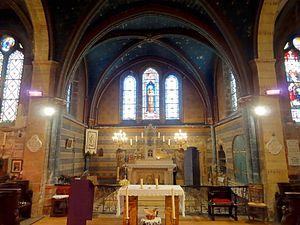
L'église Saint-Léonard est une église catholique paroissiale située à Avilly-Saint-Léonard, dans le département de l'Oise, en France. Elle possède un petit chœur du début du XIIIᵉ siècle à l'architecture gothique très soignée, mais n'est à ce jour pas inscrite ou classée au titre des monuments historiques. Cependant, le mobilier est riche et varié, et comporte six éléments classés, dont un bel ensemble de stalles de la seconde moitié du XVIᵉ siècle, qui représente le dernier souvenir matériel du prieuré clunisien de Saint-Nicolas-d'Acy, sur la commune voisine de Courteuil. La nef pourrait comporter des éléments anciens, mais a été fortement remaniée à l'époque moderne. Son voûtement n'a jamais été mené à terme, et la nef reste recouverte d'une fausse voûte en berceau. Les chapelles latérales formant transept datent du XVIᵉ siècle, et à l'instar du bas-côté nord du XVIIᵉ siècle, ils affichent un style gothique flamboyant tardif influencé par la Renaissance. Tout l'intérieur est décoré d'une polychromie architecturale refaite pendant l'après-guerre. La chapelle latérale sud sert de base à un clocher sans caractère du XVIIIᵉ ou du XVIIIᵉ siècle.